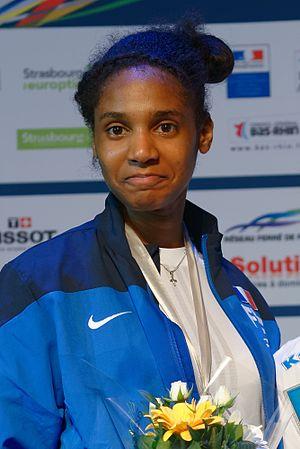
Le Française Marie-Florence Candassamy sur le podium de l'épée féminine aux championnats d'Europe d'escrime au Rhénus Sport de Strasbourg, le 8 juin 2014.
Marie-Florence Candassamy, née le 26 février 1991 à Paris, est une escrimeuse française d’origine guadeloupéenne pratiquant l'épée.